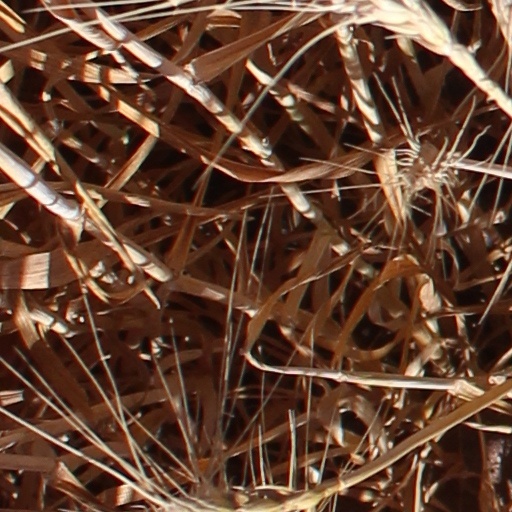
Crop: wheat